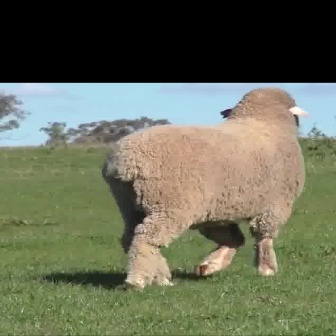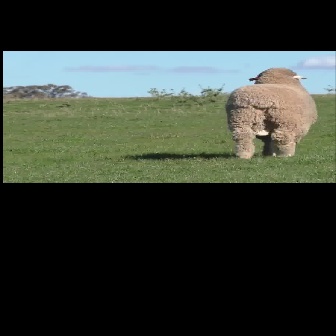
  Please identify the target specified by the bounding box [100,86,309,296] in the first image and locate it in the second image. Return the coordinates in [x_min,y_min,x_max,y_max] format.
Answer: [222,66,318,162]